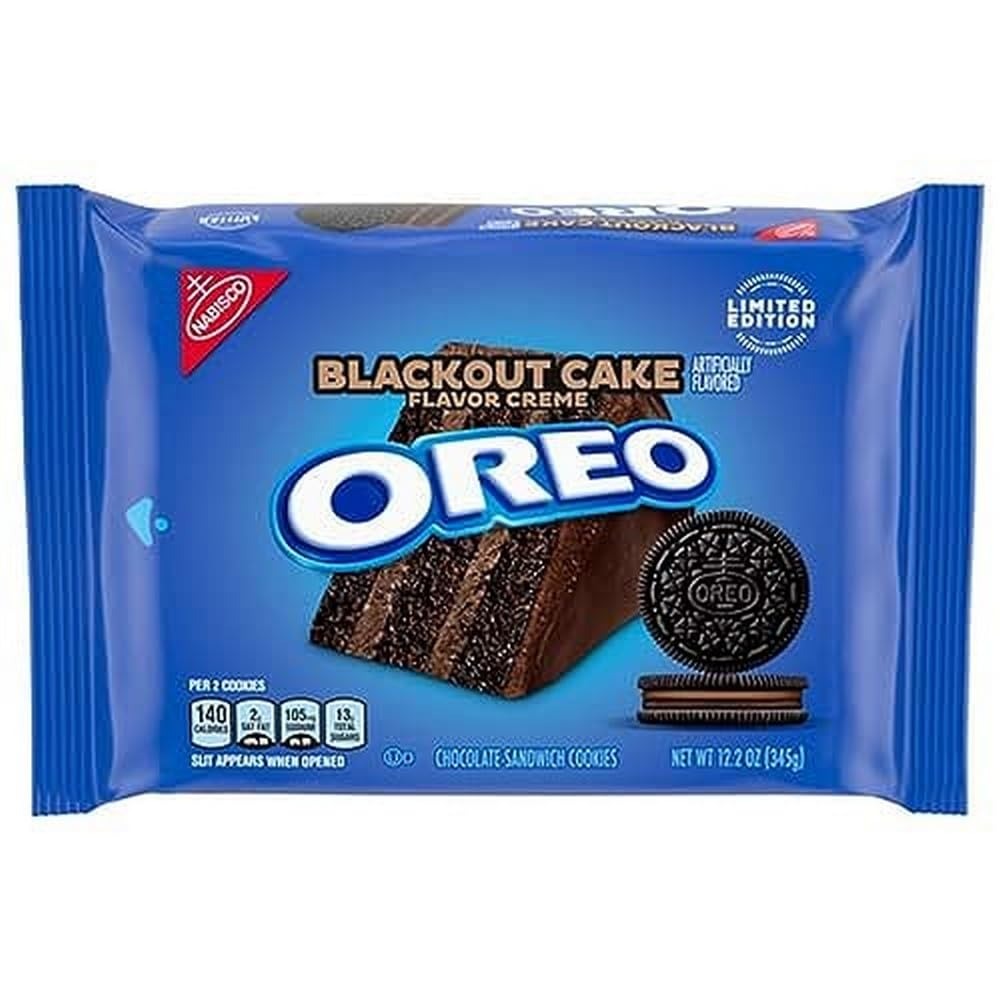
Item Name: OREO Blackout Cake Chocolate Sandwich Cookies, Limited Edition, 12.2 oz
Bullet Point 1: One 12.2 oz pack of limited edition OREO Blackout Cake Chocolate Sandwich Cookies
Bullet Point 2: Chocolate wafer cookies with dual layer of chocolate cake flavor creme and dark chocolate cake flavor
Bullet Point 3: Perfectly dunkable and shareable chocolate cake snack cookies
Bullet Point 4: Kosher cookies are great sweet treats to serve at parties or savor as office snacks
Bullet Point 5: Resealable package helps keep snack cookies fresh
Value: 12.2
Unit: Ounce

Price: 4.58